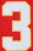
Number: 3